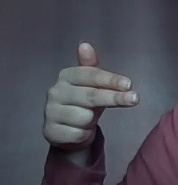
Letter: ghain